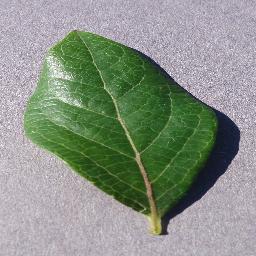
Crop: blueberry
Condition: healthy